Kopi (drink)

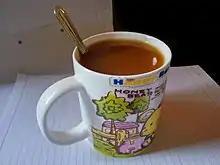
A mug of kopi brewed from Tenom-grown ground coffee beans

Kopi traditionally uses Robusta coffee beans. During colonial Singapore, the Chinese partook in exchanges with Arab traders who carried with them Indonesian Robusta beans, and these beans grew better in Singapore's conditions as opposed to Arabica beans. The common type of Robusta beans used in Singapore is the Indonesia EK-1 species. In 21st-century Singapore, Robusta beans continue to be largely imported from Indonesia and Vietnam. In a bid to modernize, heritage brands such as Lam Yeo Coffee Powder Factory choose to use gourmet beans from South Africa and Central America.